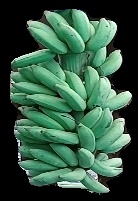
Variety: elakki-bale
Grade: grade1